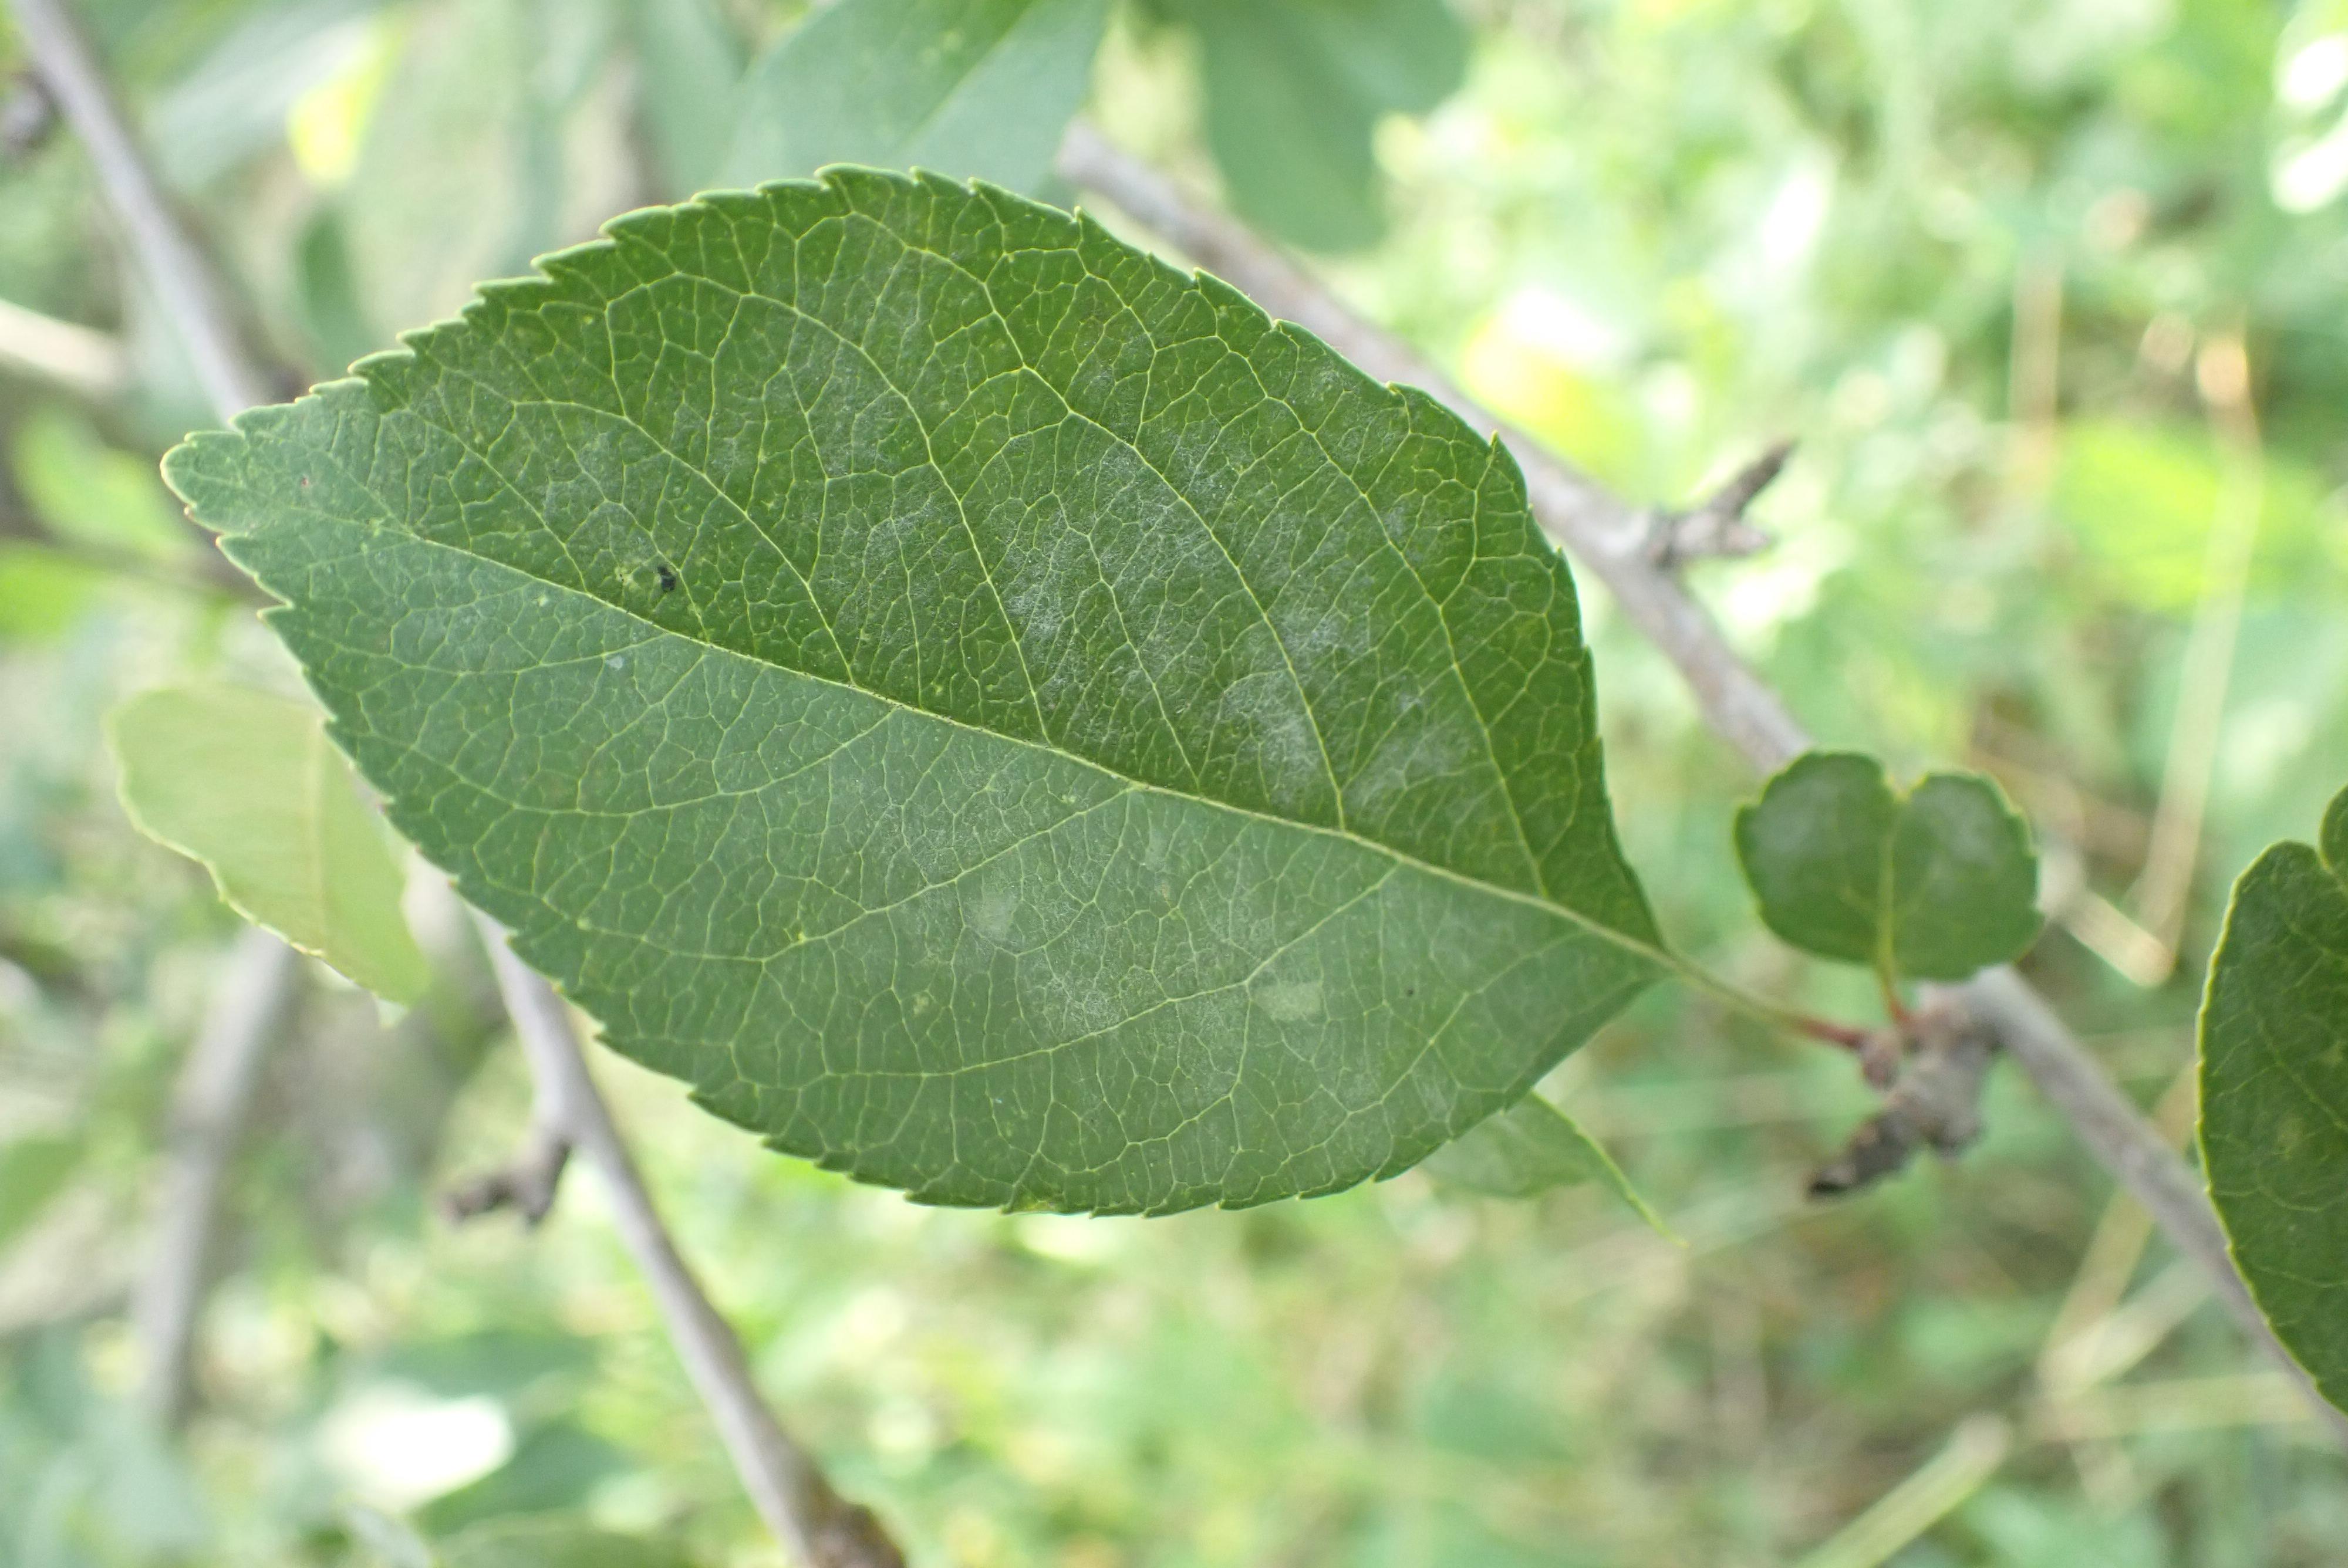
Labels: powdery_mildew